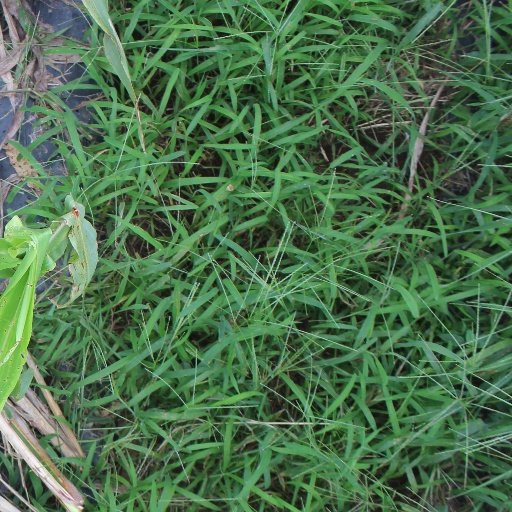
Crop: sorghum